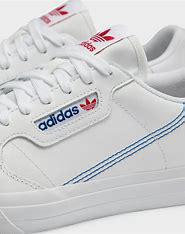
Brand: Adidas
Model: Continental Vulc